Ranong province

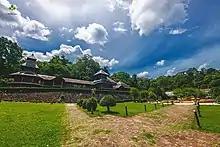
Rattanarangsan Palace (Ranong)

Ranong ("," روندوڠ; "not to be confused with Rayong") is one of Thailand's southern provinces ("changwat"), on the west coast along the Andaman Sea. It has the fewest inhabitants of all Thai provinces (making it the least populous of all the Thai provinces). Provinces neighboring Ranong are (clockwise) Chumphon, Surat Thani, and Phang Nga. To the west, it borders Kawthaung, Tanintharyi, Myanmar.